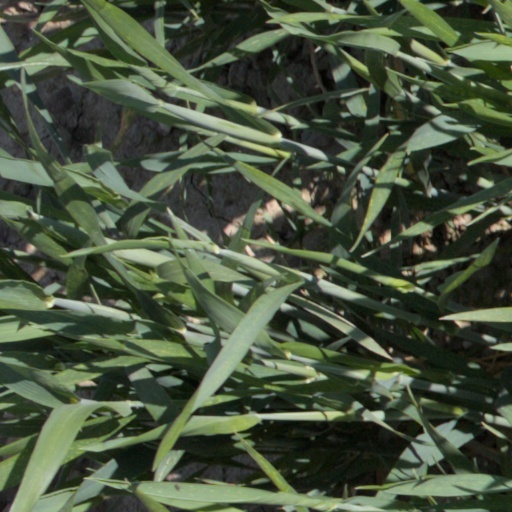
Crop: wheat